The Tomorrow Windows

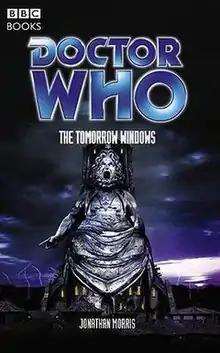

The Tomorrow Windows is a BBC Books original novel written by Jonathan Morris and based on the long-running British science fiction television series "Doctor Who". It features the Eighth Doctor, Fitz and Trix